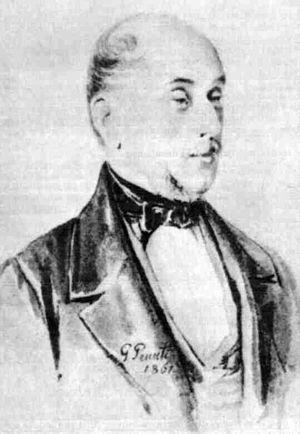
Giuseppe Ferrari né le 6 mars 1811 à Milan et mort à Rome le 2 juillet 1876 est un philosophe et homme politique italien. Fédéraliste, de tendance démocrate et socialiste, il est député de la gauche dans le parlement italien des six législatures de 1860 à 1876 et sénateur du royaume le 15 mai 1876.